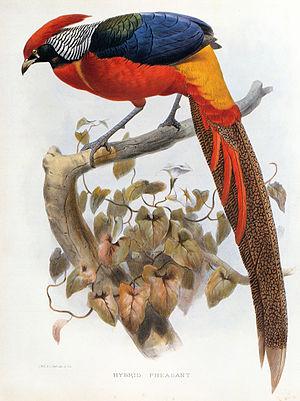
Le Faisan doré est une espèce d'oiseaux de la famille des Phasianidae, de l'ordre des Galliformes. Il est originaire de Chine et a été introduit en Grande-Bretagne, mais ses habitudes de vie dans la nature restent encore assez mal connues.